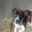
Label: dog